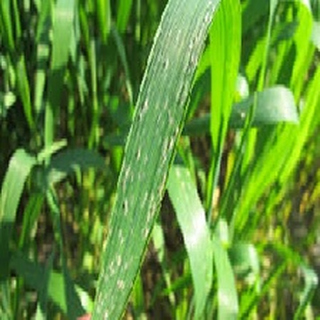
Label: wheat_mildew